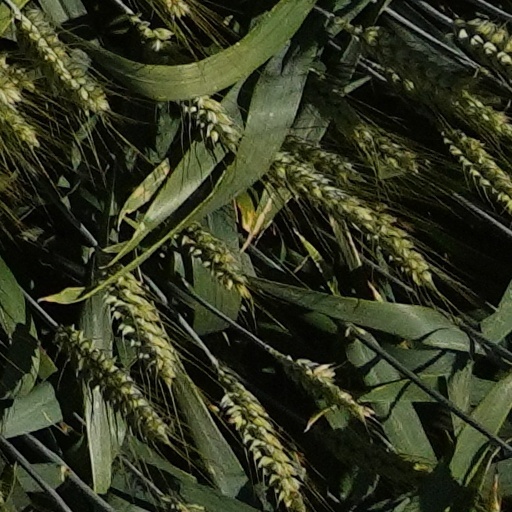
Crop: wheat